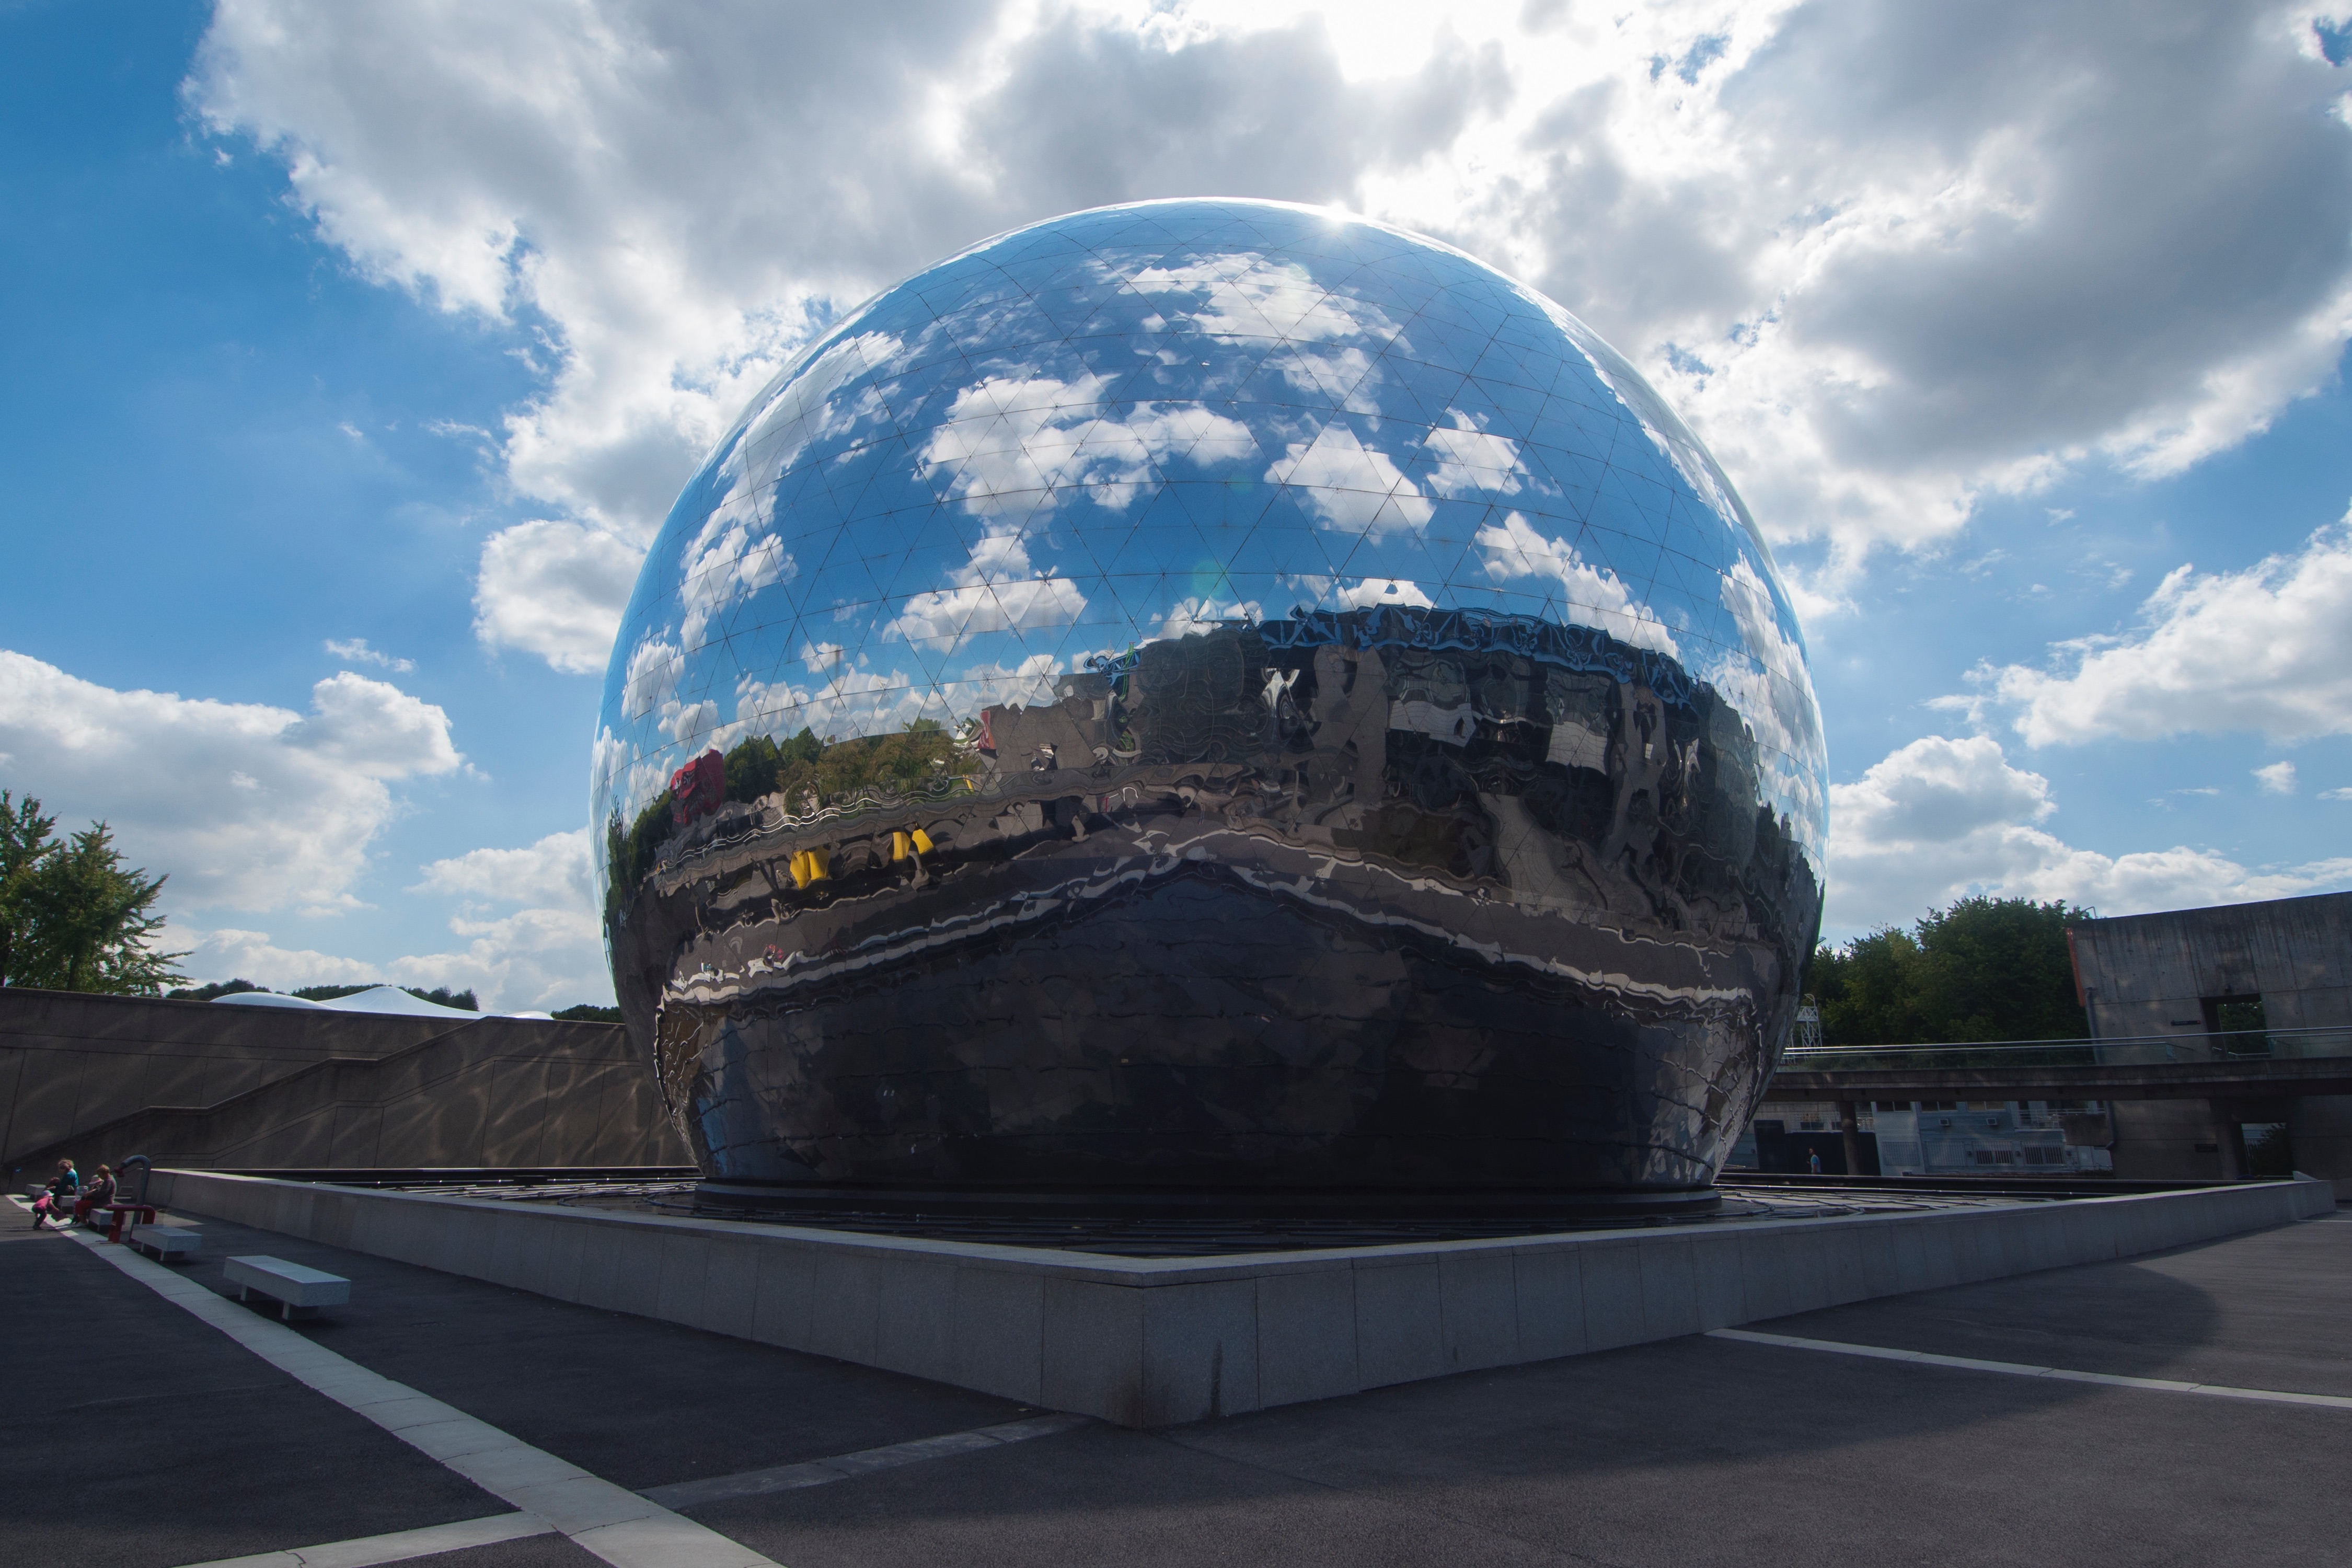
architecture, landmark, stadium, observatory, theatre, dome, sport venue